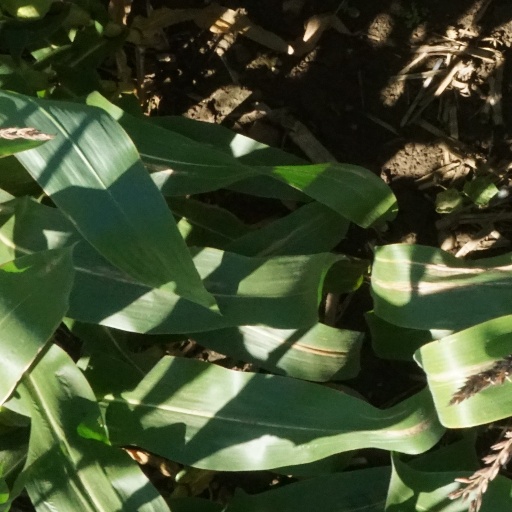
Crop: maize; corn